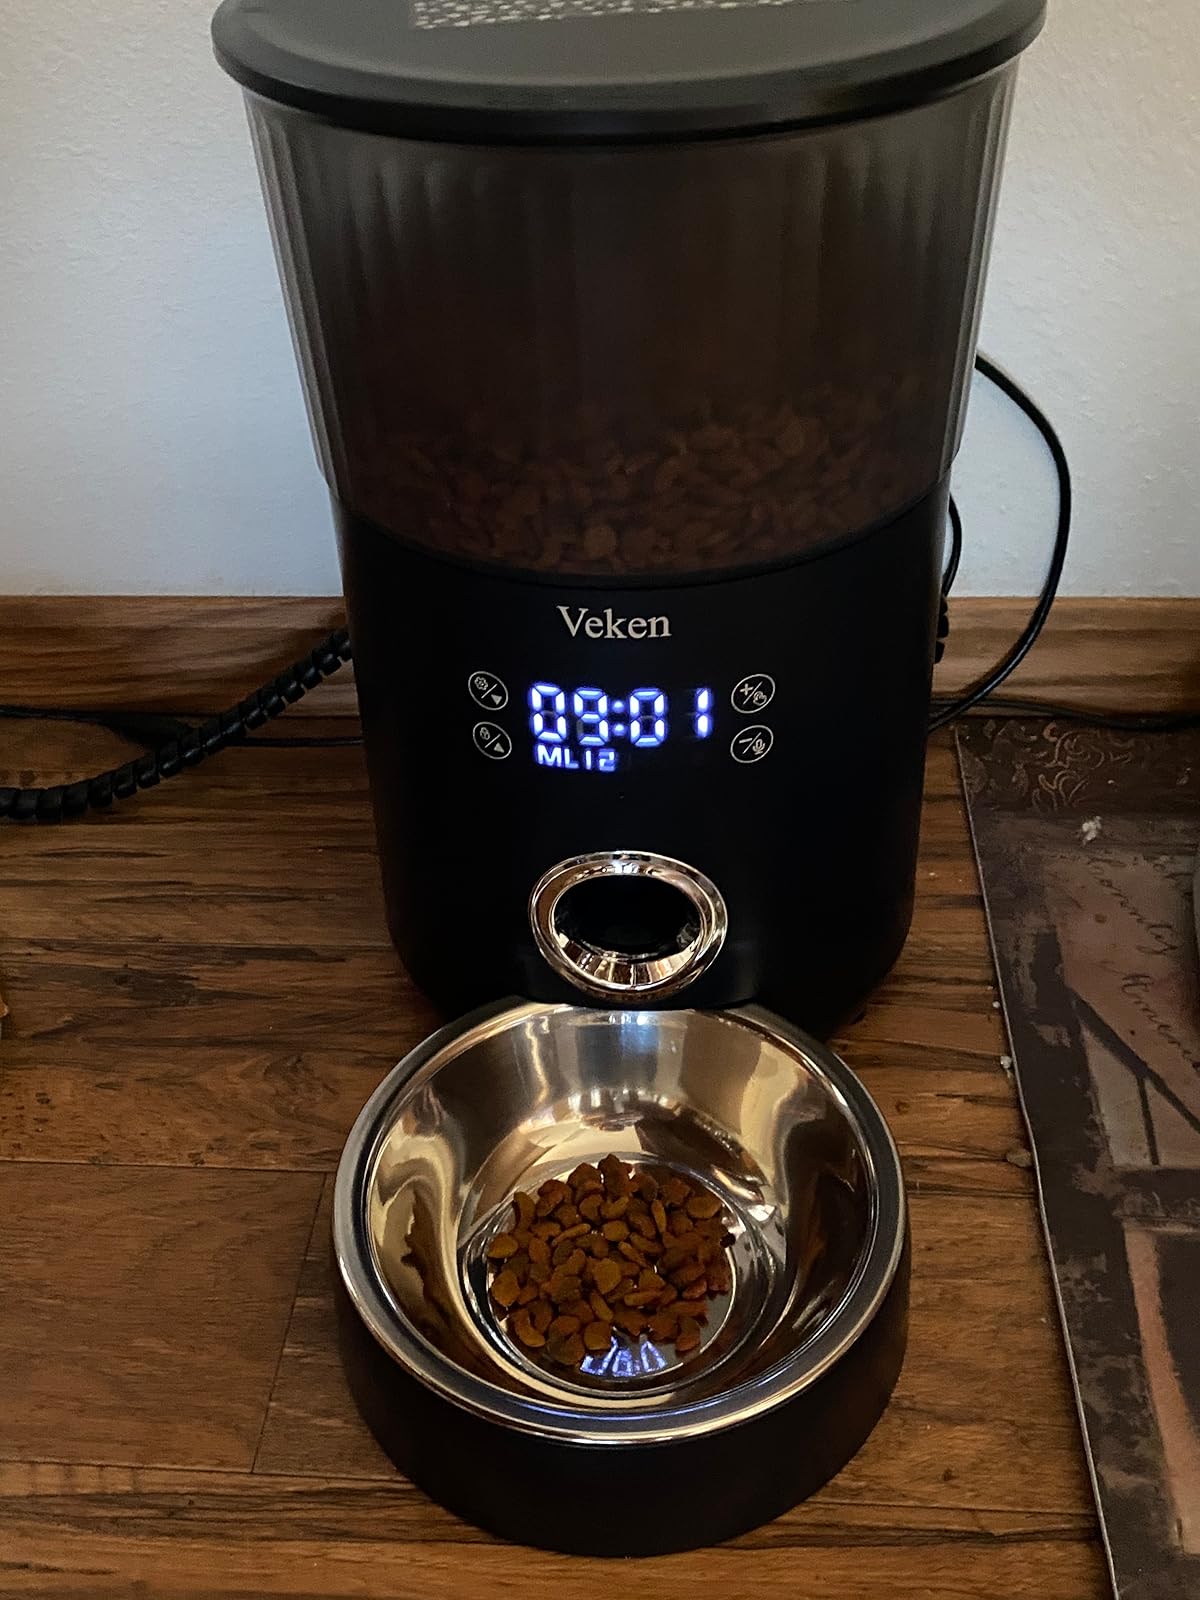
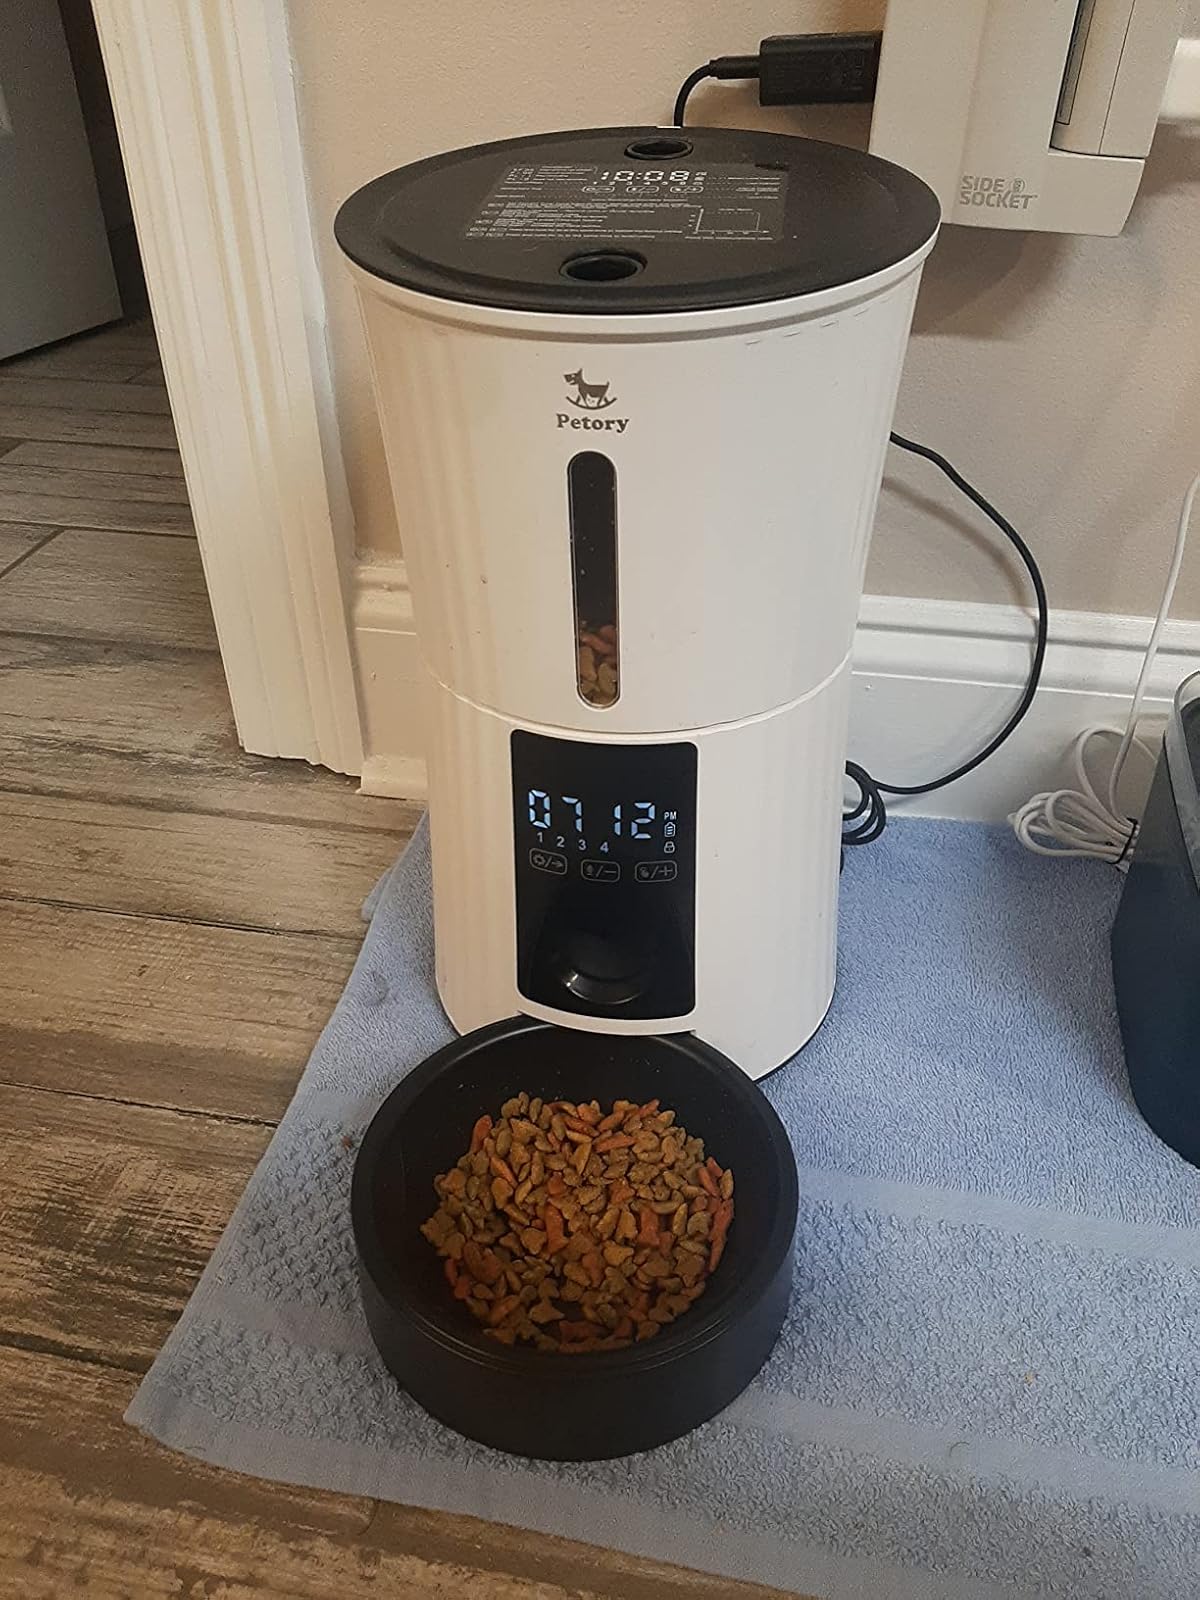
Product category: items_feeder
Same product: no